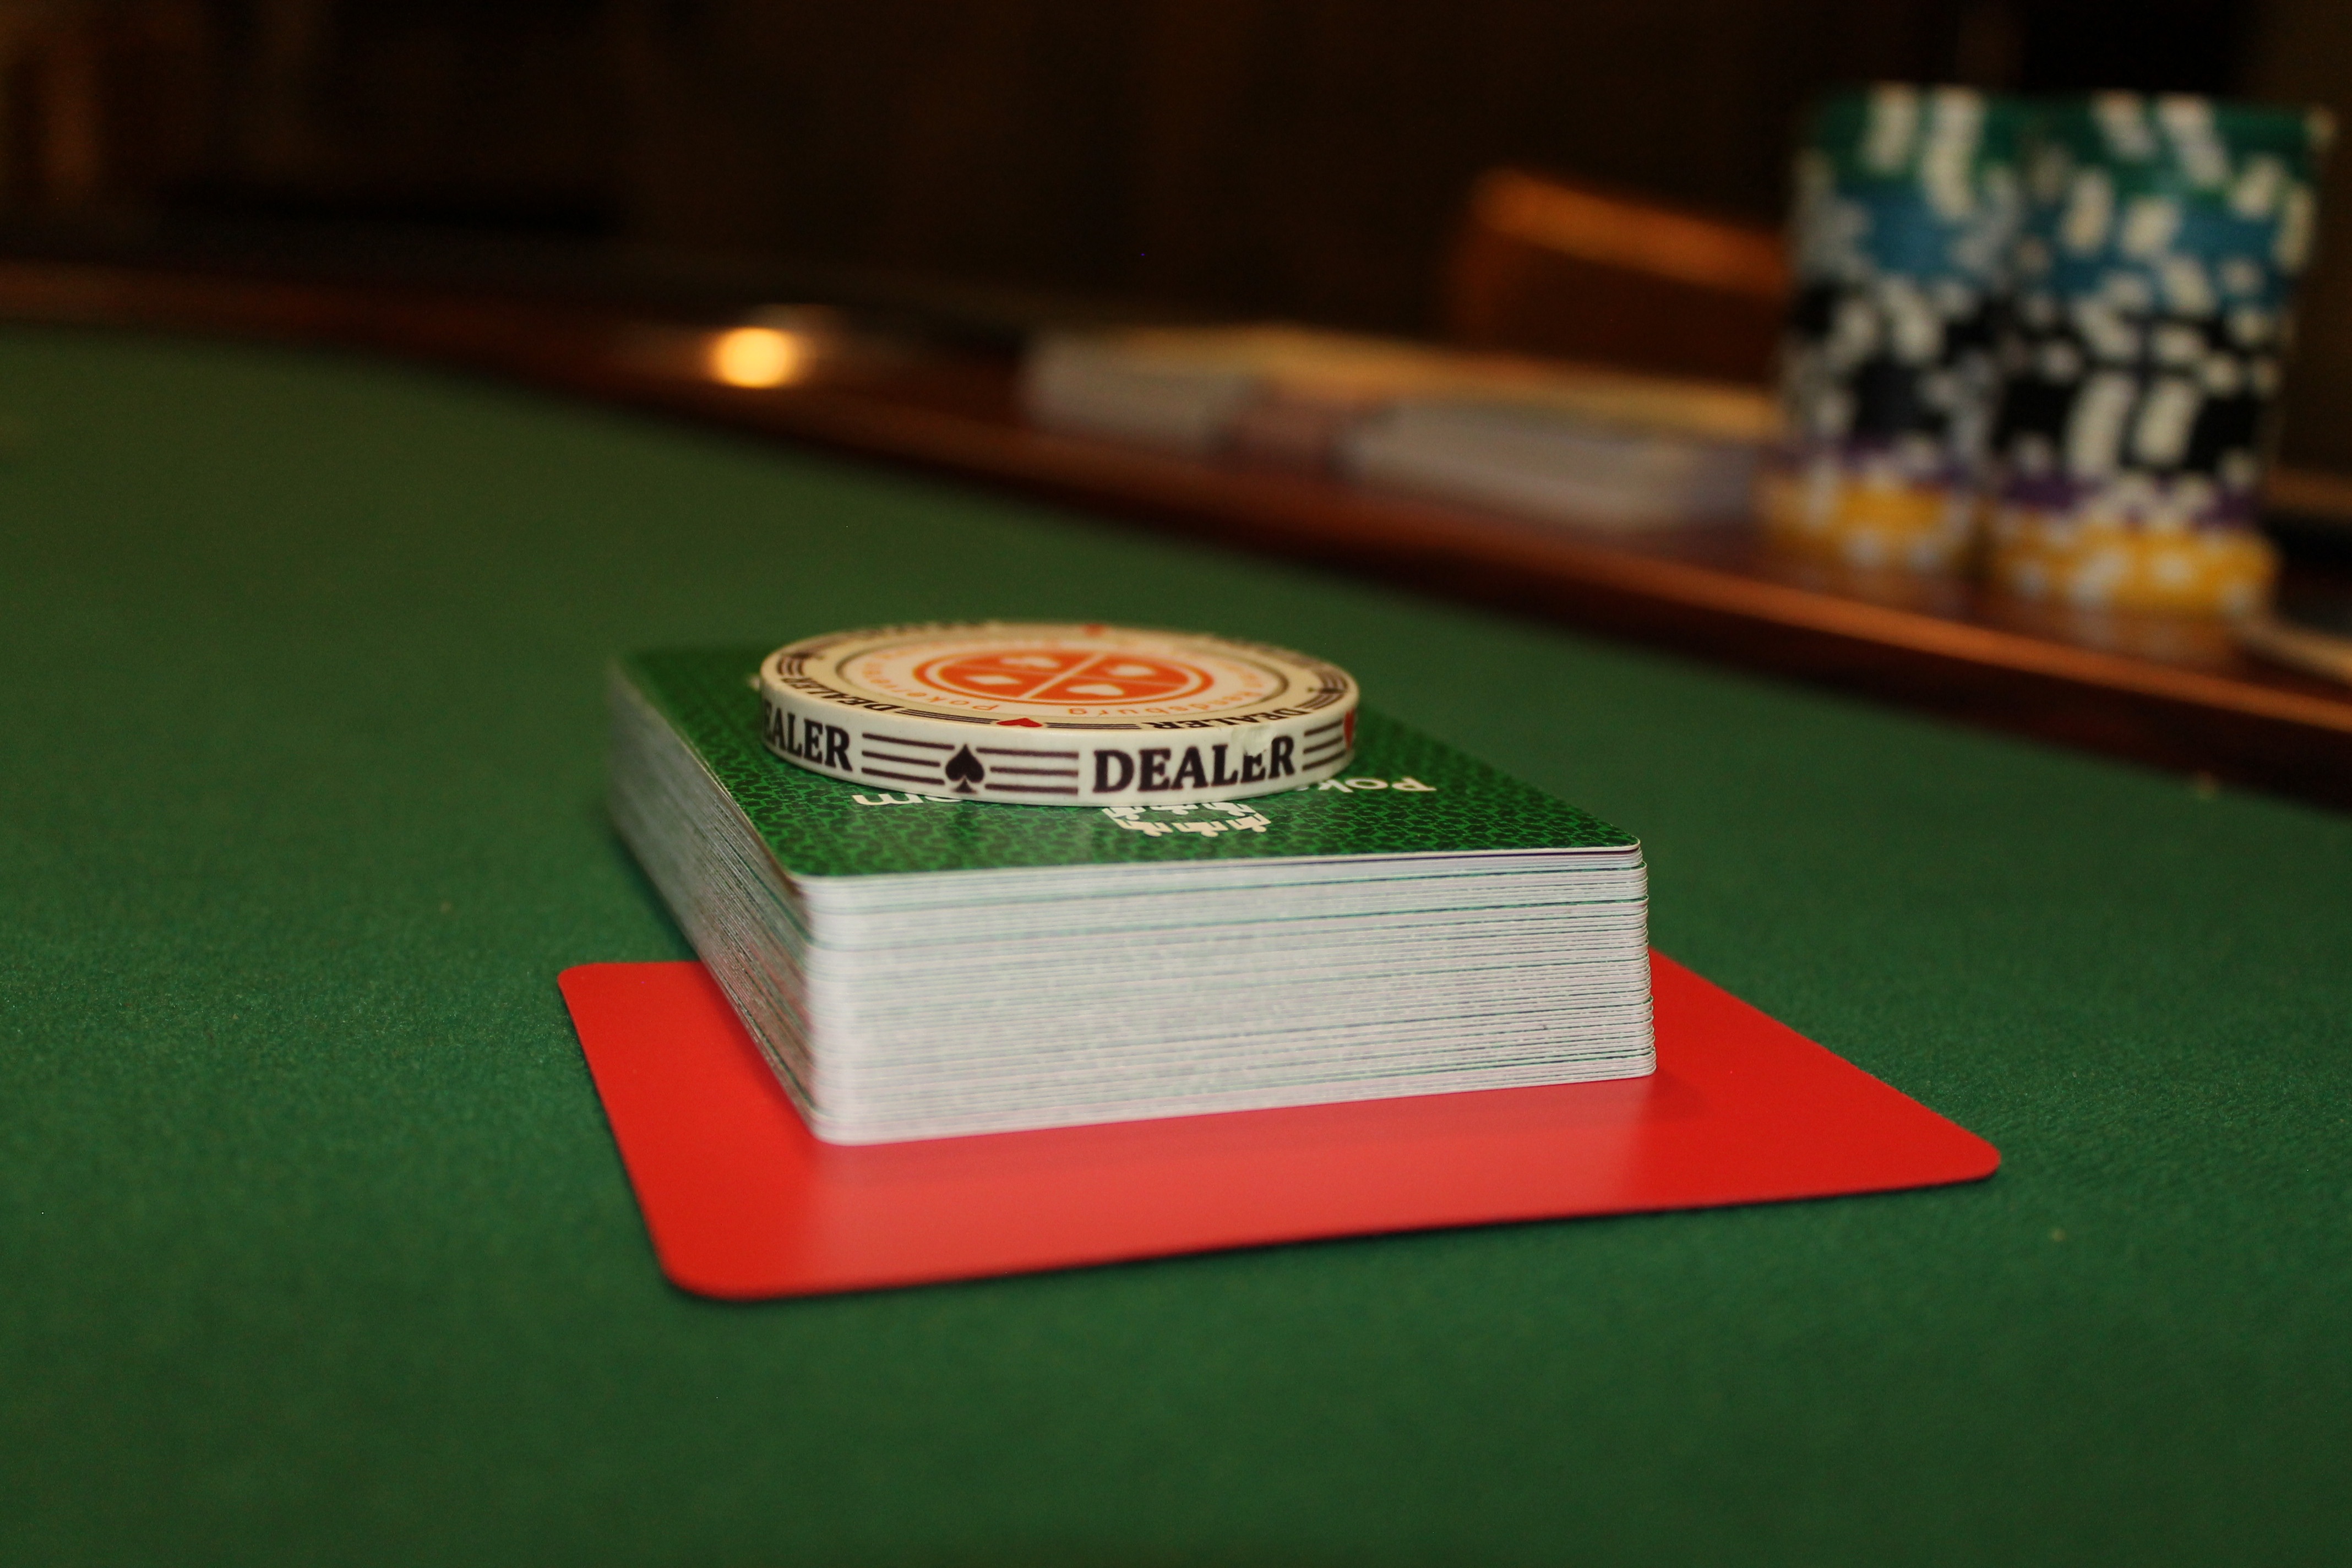
recreation, casino, gambling, games, poker, card game, no limit holdem, indoor games and sports